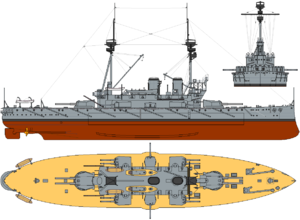
Dreadnought / Oprindelse / Kun store kanoner eller blandet kaliber
HMS Agamemnon, er skib med store kanoner af blandet kaliber i Lord Nelson-klassen. Det var udstyret med 4 styks 12 tommer- og 10 styks 8,2 tommer-kanoner.
Dreadnought var den fremherskende type af slagskibe i det 20. århundrede. Det britiske slagskib HMS Dreadnought havde en så stor betydning for udviklingen af slagskibe, da den blev søsat i 1906, at slagskibe, som blev bygget efter dette blev omtalt som 'dreadnoughts', og ældre slagskibe kom til at hedde præ-dreadnoughts. Skibets udformning indeholdt to revolutionerende fornyelser. For det første var skibet udelukkende bestykket med de største mulige kanoner og for det andet var skibet udstyret med dampturbiner. Ibrugtagningen af HMS Dreadnought satte gang i et fornyet våbenkapløb, fortrinsvis mellem Storbritannien og Det Tyske Kejserrige, men lande over hele kloden fulgte med efterhånden som den nye type krigsskibe blev et afgørende symbol på national styrke.